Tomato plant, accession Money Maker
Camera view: horizontal (90 deg, fisheye); turntable rotation: 90 degrees
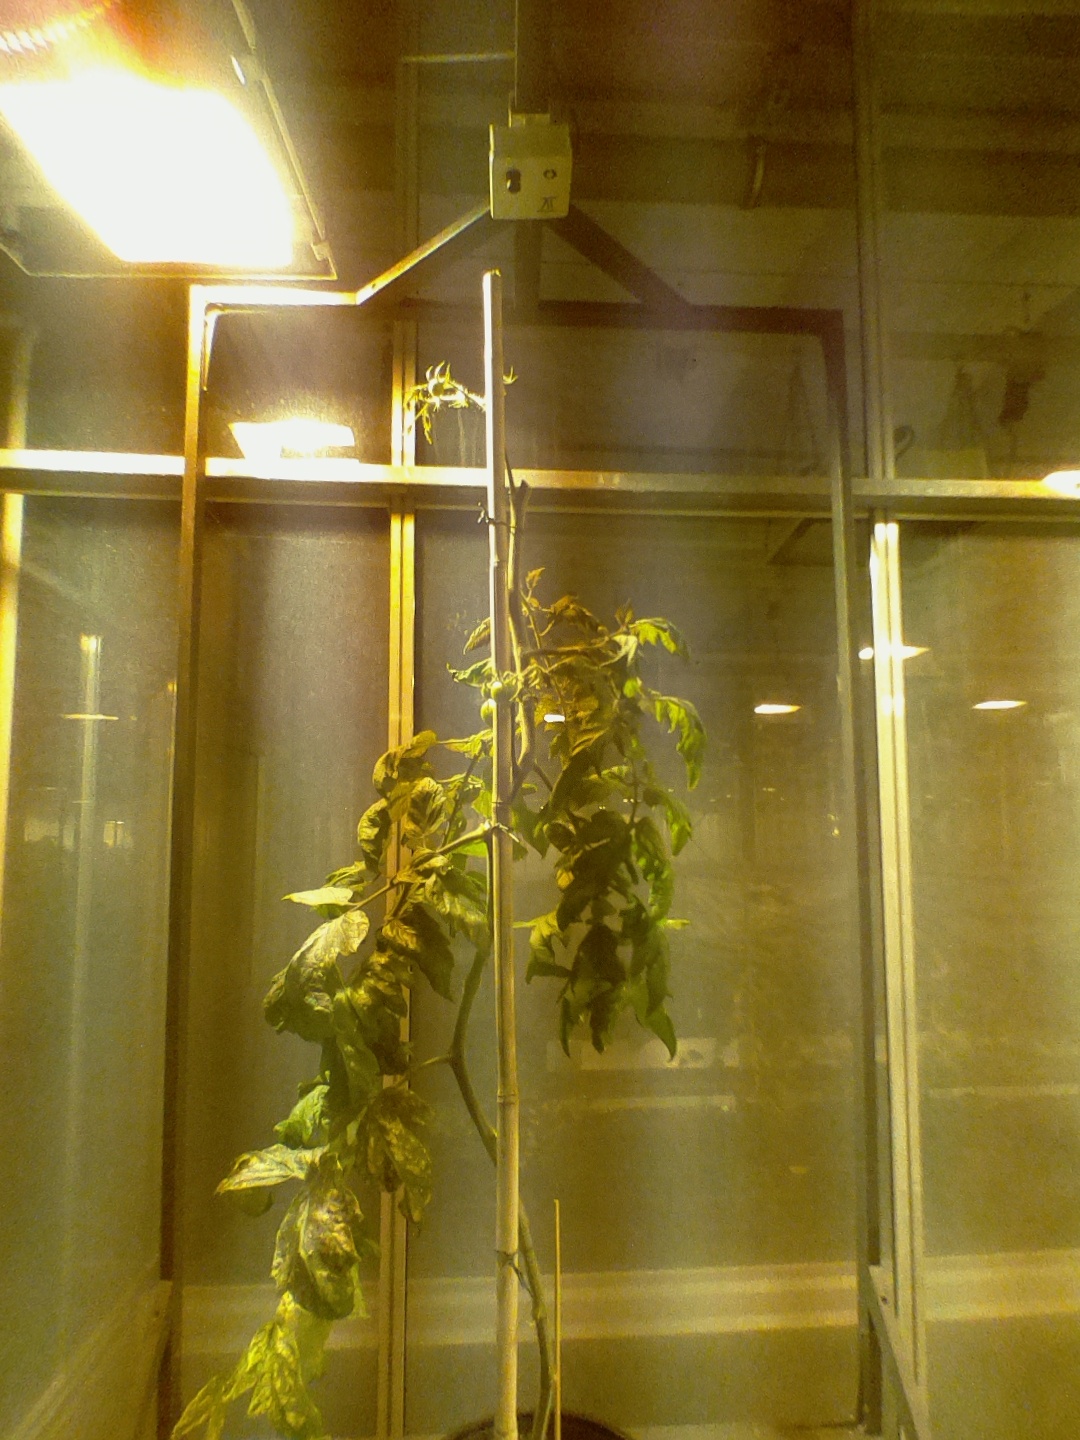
BBCH growth stage 74: 40%-50% of final fruit size